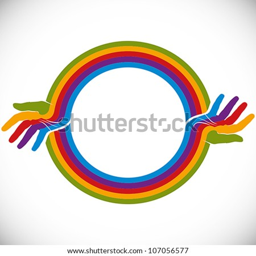
hands and rainbow design element with copy space in the center , vector illustration .